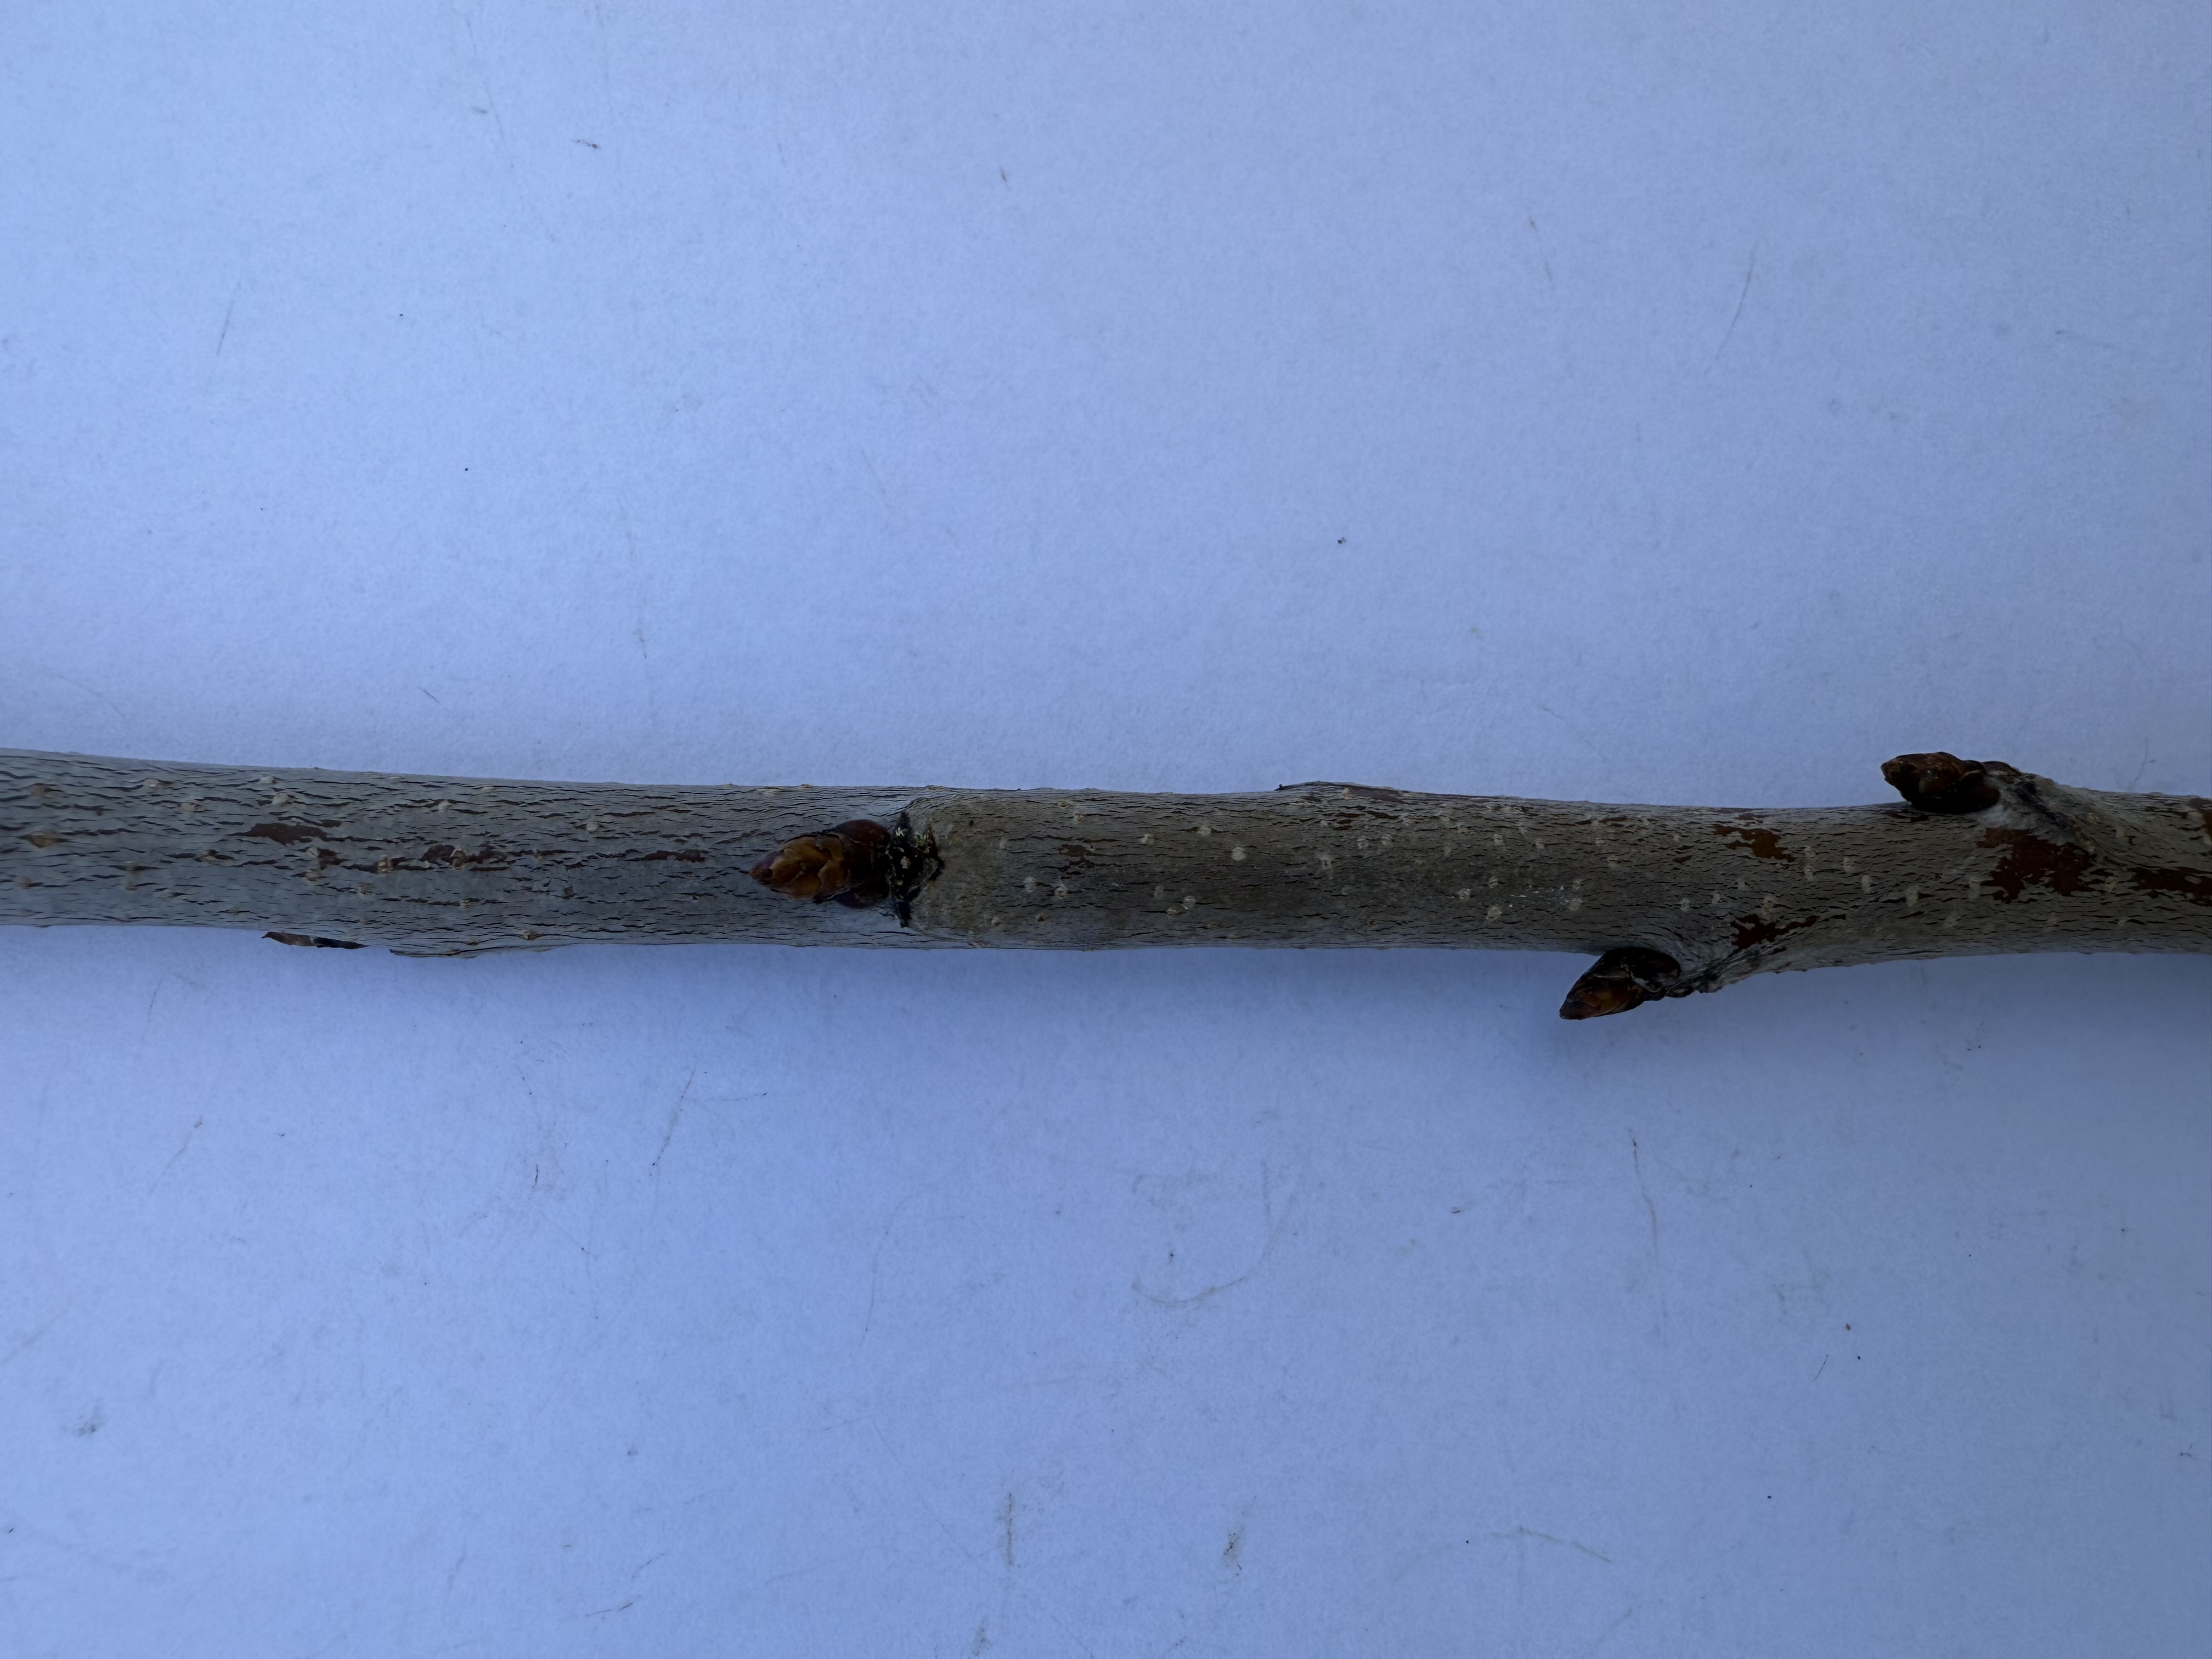
Variety: Yellow Cherry